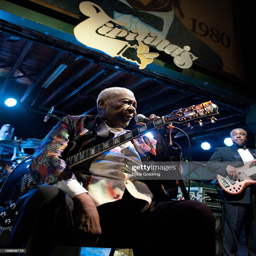
blues artist performs as part .